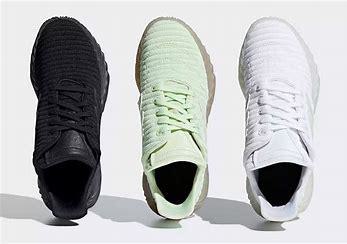
Brand: Adidas
Model: Sobakov